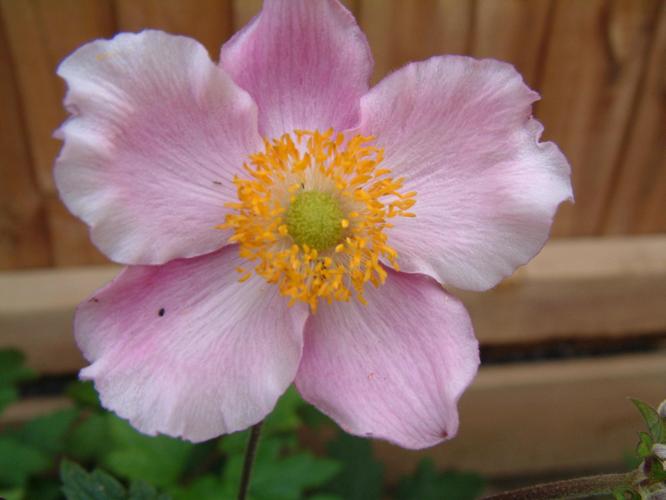
Label: japanese anemone